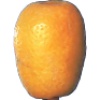
Label: Kumquats 1